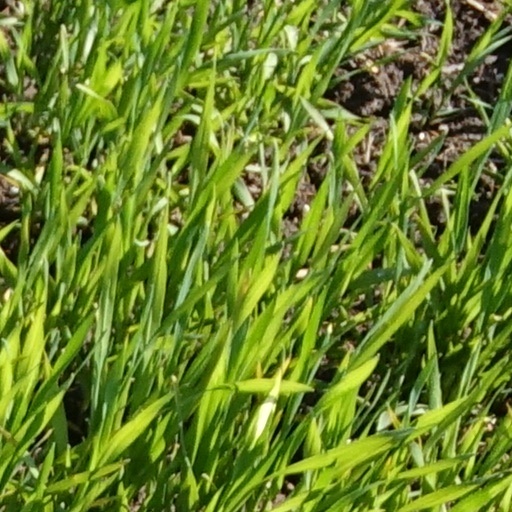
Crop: wheat